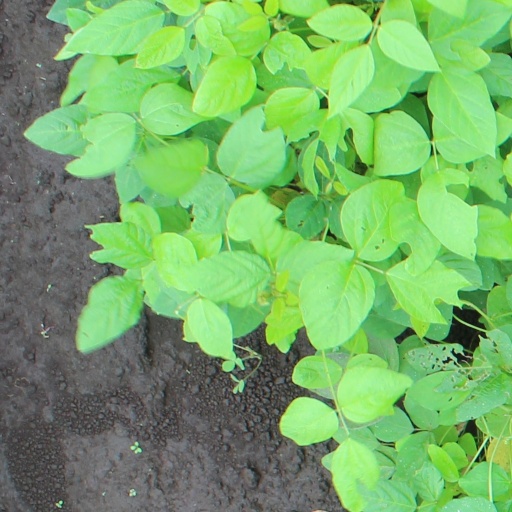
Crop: soybean